Angélica María

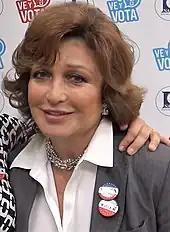
Angélica María in 2016

Angélica María Hartman Ortiz (born September 27, 1944), also known as "La Novia de México", is a Mexican singer and actress. She debuted as a child actress in the Golden Age of Mexican Cinema in films such as "Pecado" (1951), "Una mujer decente" (1951) y "Mi esposa y la otra" (1954). During the 1960s, she became a teen idol in Mexico thanks to her telenovelas and films, along with her musical career with compositions by Armando Manzanero that made her known as a rock and roll and pop ballad singer. Her hits include the Hot Latin Tracks top 40-singles "El hombre de mi vida", "Reina y cenicienta", "Prohibido" and "El taconazo".